Christianity in Japan

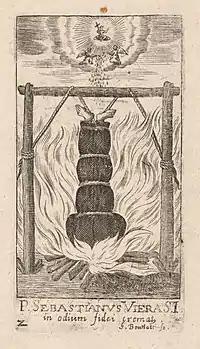
"The martyrdom of a Jesuit father in Japan in 1634", engraved by Gerard Bouttats

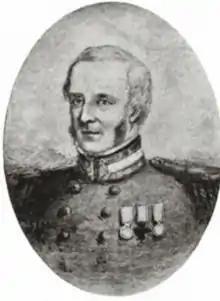
Capt. Herbert Clifford

Christianity in Japan is among the nation's minority religions in terms of individuals who state an explicit affiliation or faith. In 2022, there were 1.26 million Christians in Japan, down from 1.9 million Christians in Japan in 2019. In the early years of the 21st century, between less than 1 percent and 1.5% of the population claimed Christian belief or affiliation. According to the 2024 Religious Yearbook (Shūkyō Nenkan), Christianity in Japan includes 2,383 parishes, 4,367 clergy, and 1,246,742 registered adherents, representing about 0.7% of the 172,232,847 reported religious adherents in the country. As individuals may belong to multiple organizations, this last figure include some double-counting and therefore exceed the actual population of Japan.".